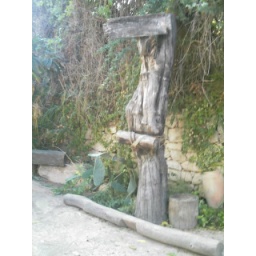
There serveral type of cross for punishment . But all made by tree not furnished wood .